Cromer

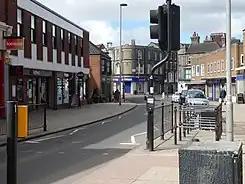
Church Street (2021)

Tourism developed in the town during the Victorian period and is now an important part of the local economy. The town is a popular resort and acts as a touring base for the surrounding area. The coastal location means that beach holidays and fishing are important, with the beach and pier being major draws. Visitor attractions within the town include Cromer Pier and the Pavilion Theatre on the pier. Close to the town's pier the RNLI Henry Blogg Museum is housed inside the early 21st century Rocket House. The museum has the Cromer Lifeboat "H F Bailey III" (ON 777) as its centrepiece and illustrates the history of the town's lifeboats and lifeboatman Henry Blogg's most famous rescues.